James MacCallum Smith

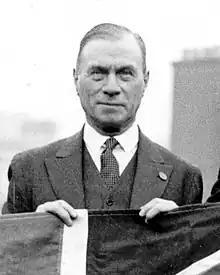
Smith in 1934

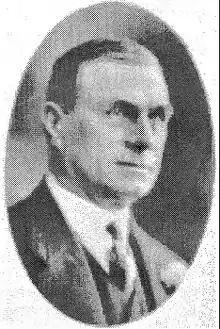
James MacCallum Smith

James MacCallum Smith (26 April 1868 – 6 August 1939) was an Australian politician, newspaper proprietor and stock breeder. He lobbied unsuccessfully for many years for the secession of Western Australia from the Federation of Australia.